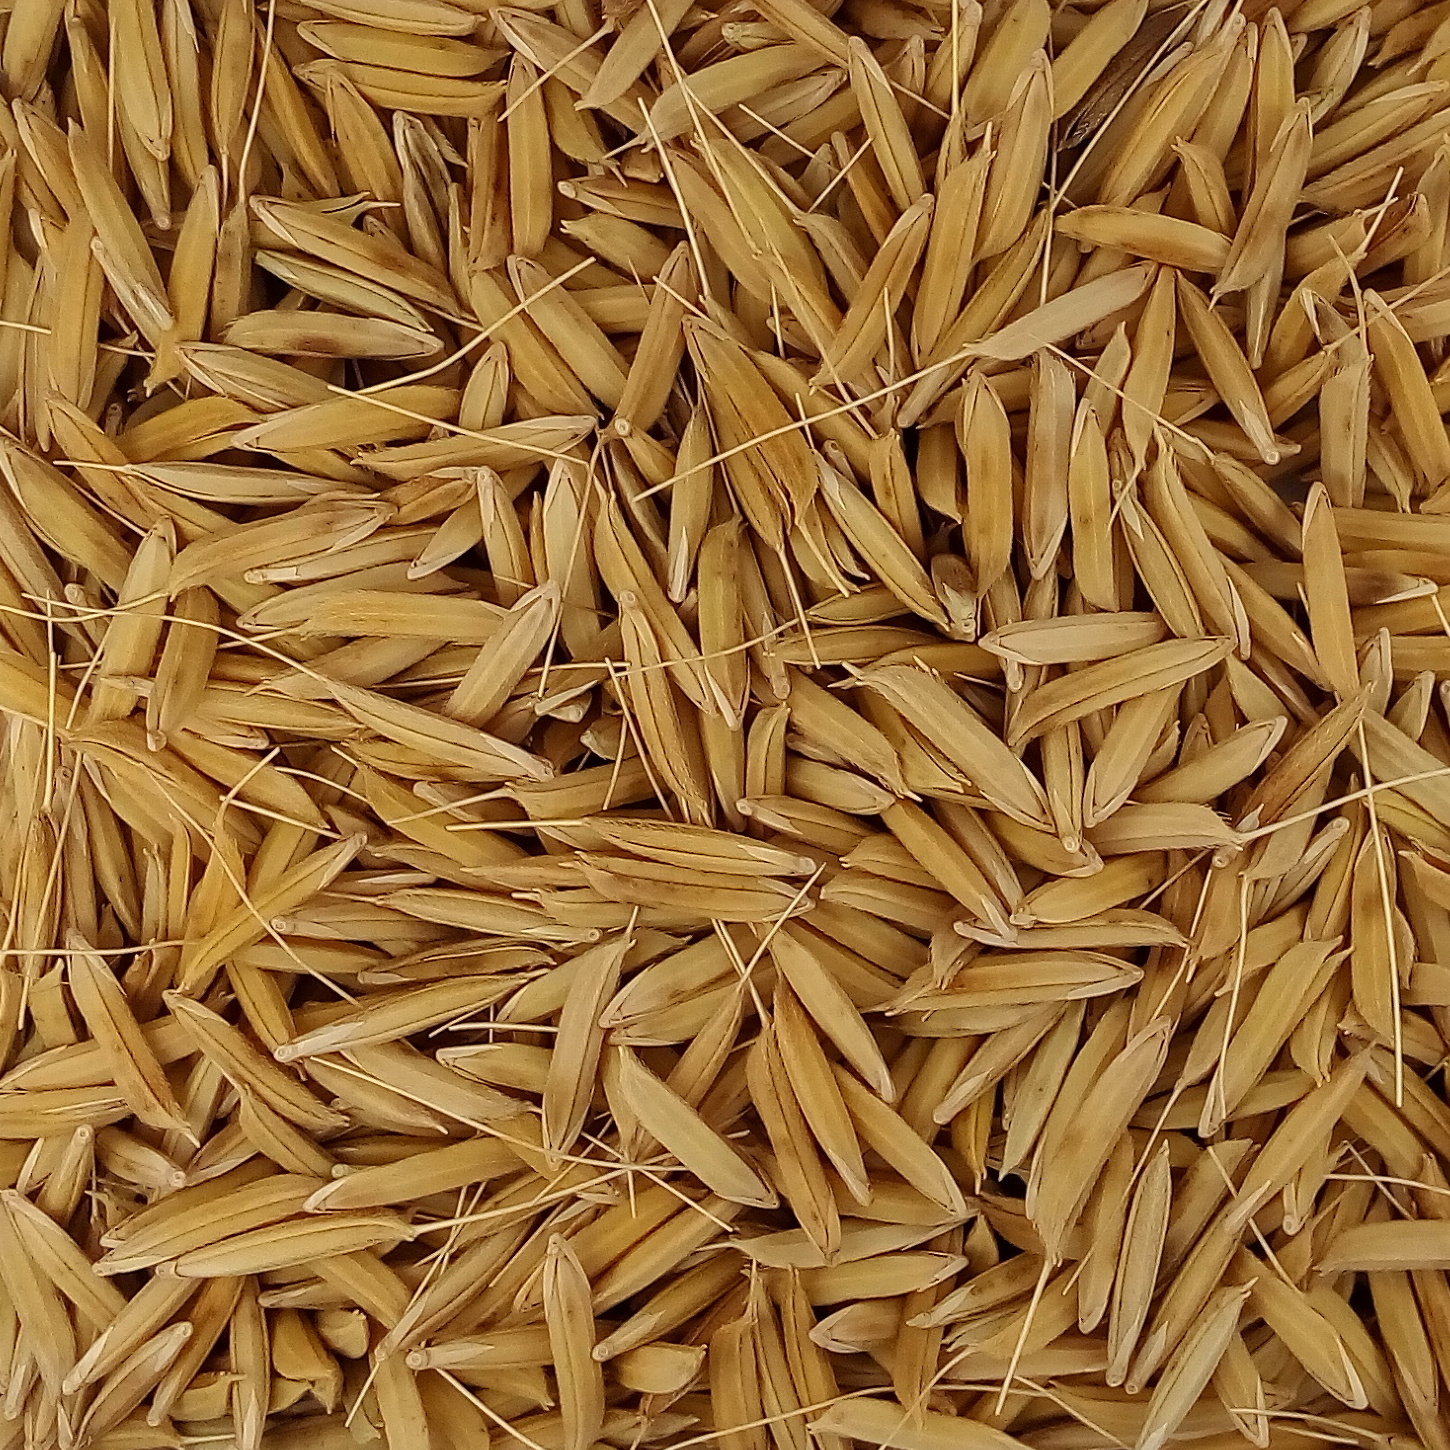
Rice seed variety: 1728